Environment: real
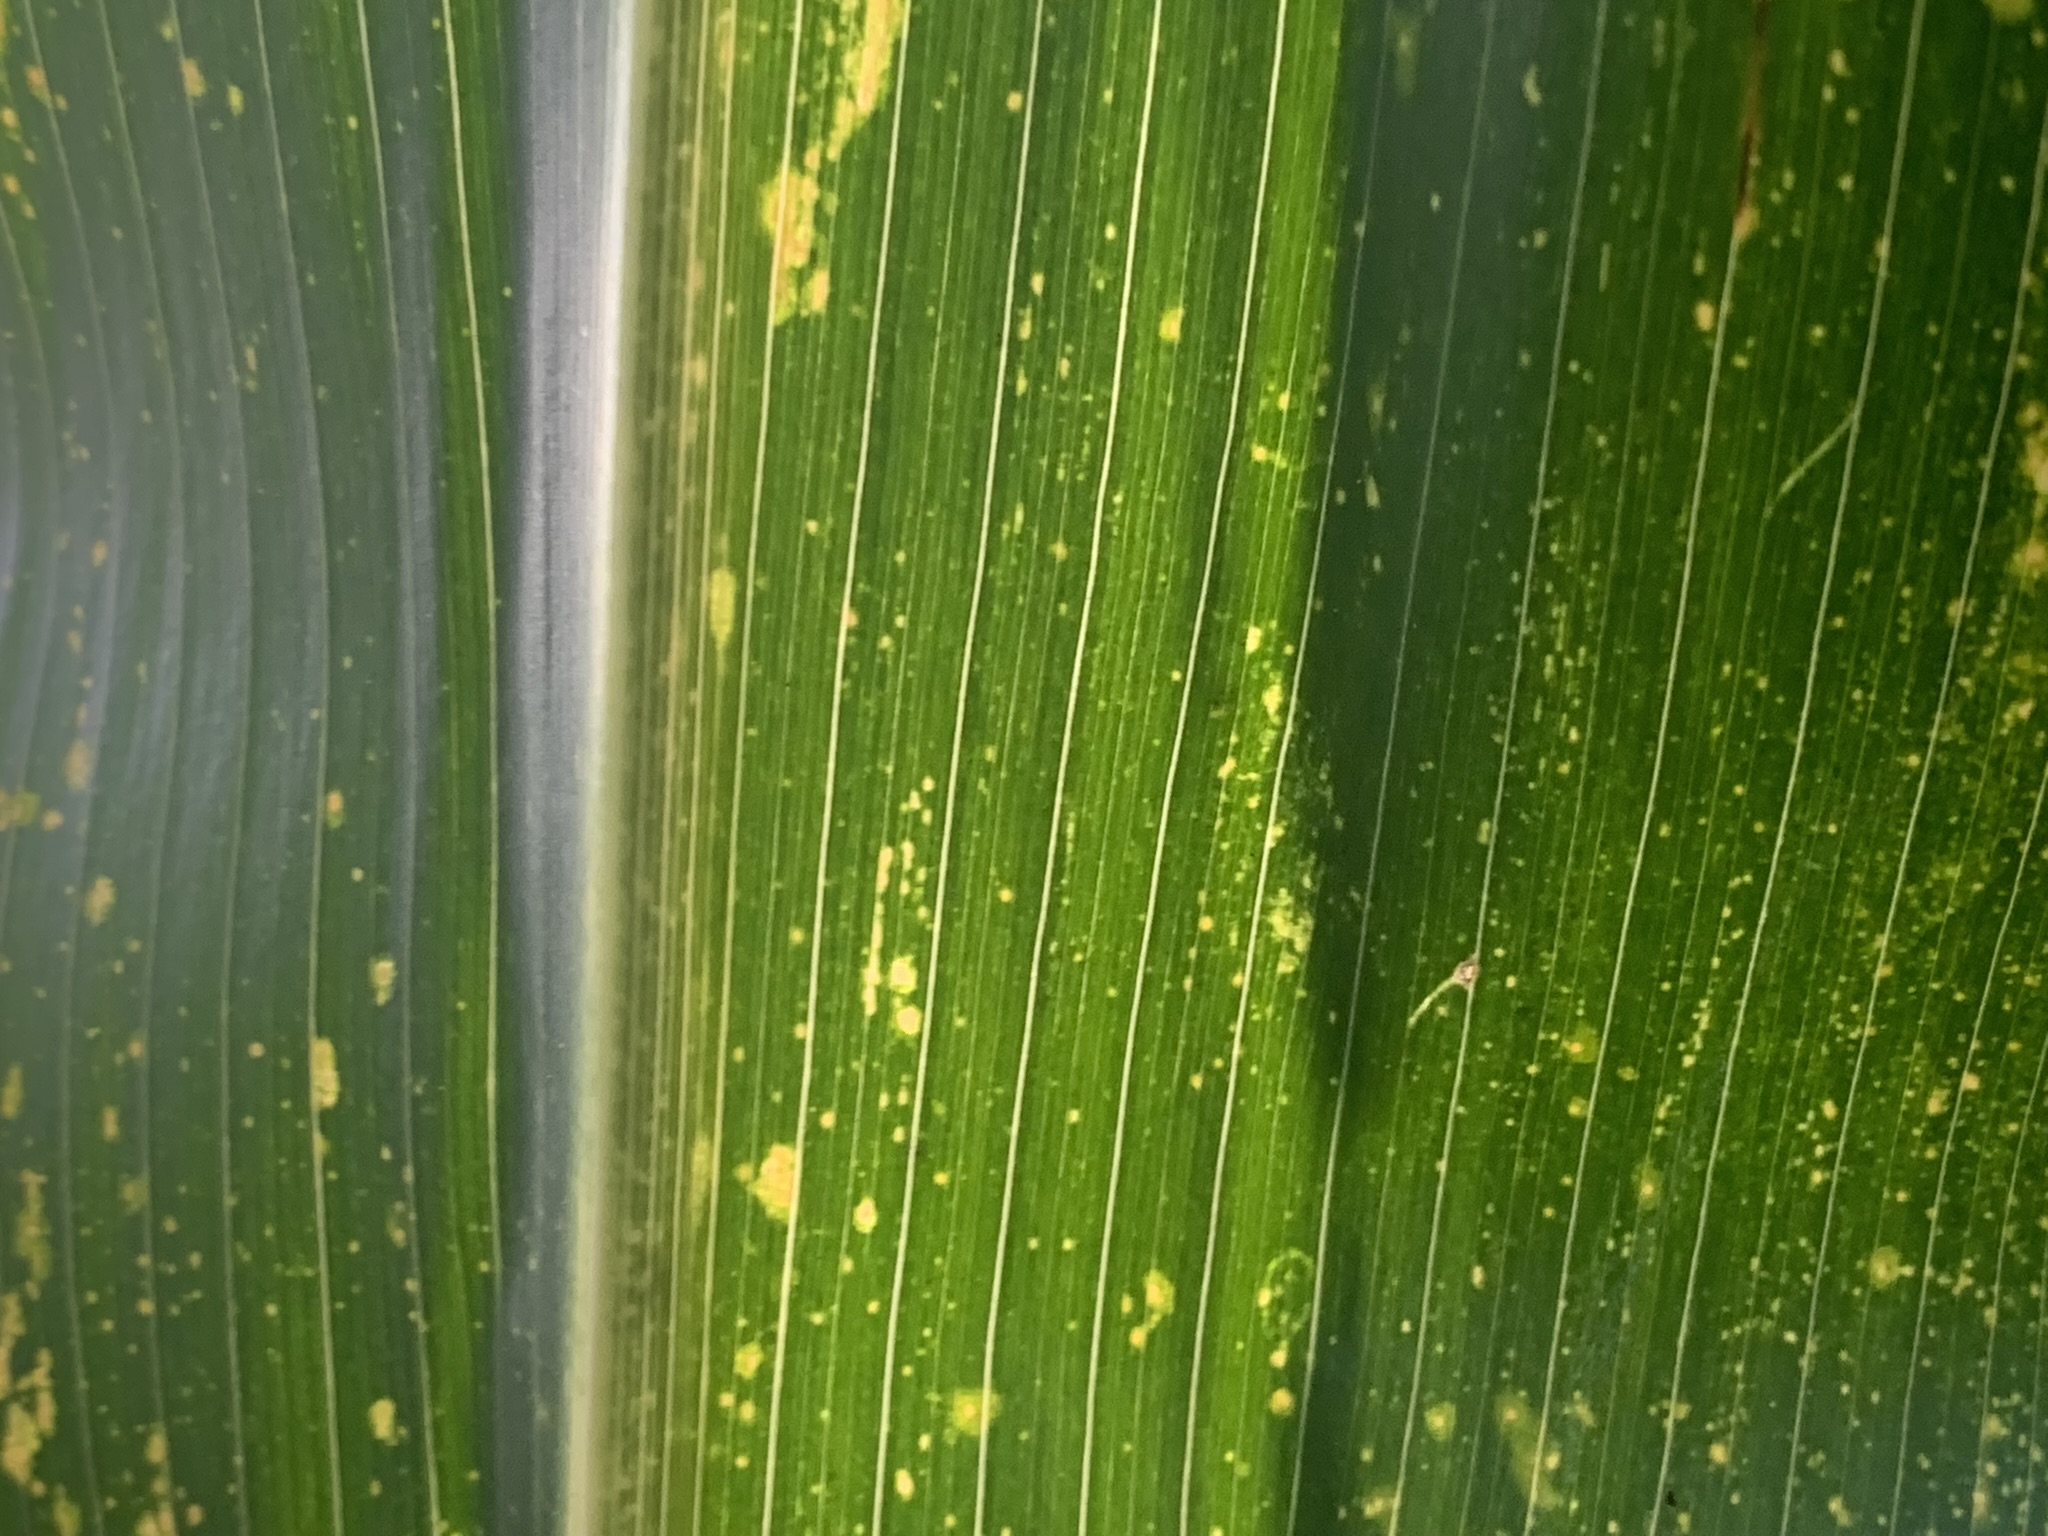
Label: lethal_necrosis